The End of the Tour

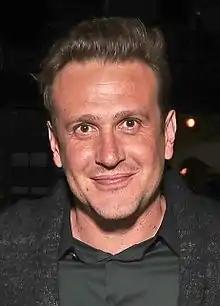
The performance of Jason Segel as David Foster Wallace received critical acclaim.

The film received a 92% rating on Rotten Tomatoes, based on 161 reviews, with an average rating of 8/10. The site's critical consensus states: "Brilliantly performed and smartly unconventional, "The End of the Tour" pays fitting tribute to a singular talent while offering profoundly poignant observations on the human condition." The film also holds a score of 82 out of 100 on Metacritic, based on 35 reviews.